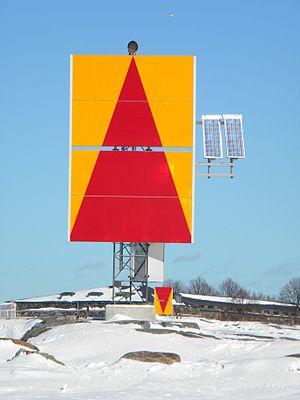
"La navigation par alignements est une technique de navigation maritime qui utilise le fait que lorsque l'observateur voit deux amers et se situe sur la demi-droite qui les joint, les deux amers lui apparaissent superposés. L'alignement est nommé en assemblant les noms des deux amers, le plus lointain en premier. Les alignements ""A/B"" et ""B/A"" sont à 180° l'un de l'autre. Si ""A"" est plus près de vous que ""B"", vous êtes sur l'alignement ""B/A"".